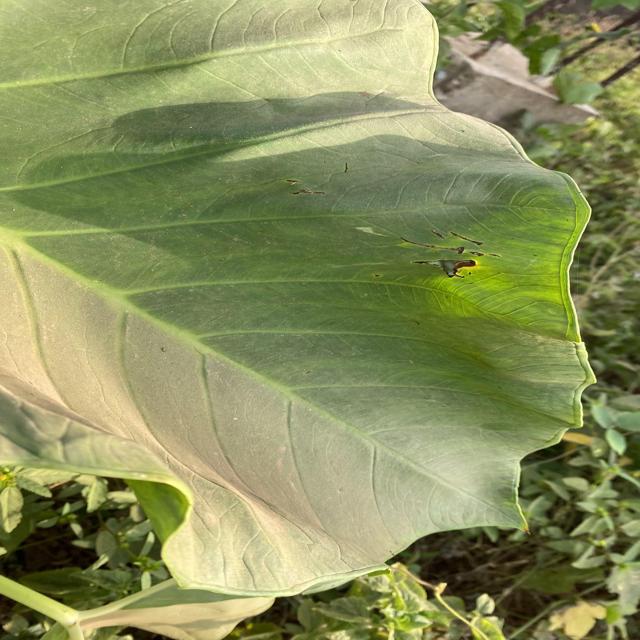
Label: Early_Blight